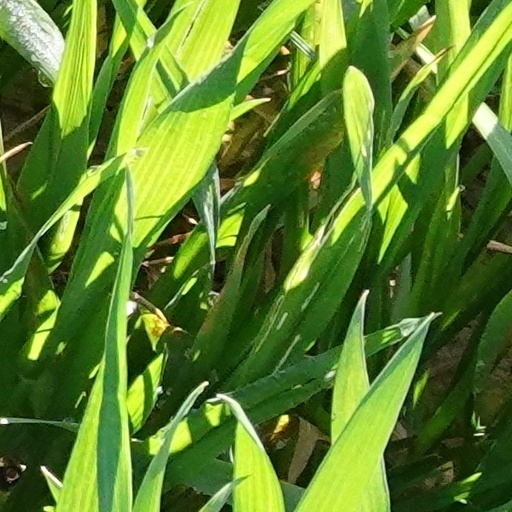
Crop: wheat